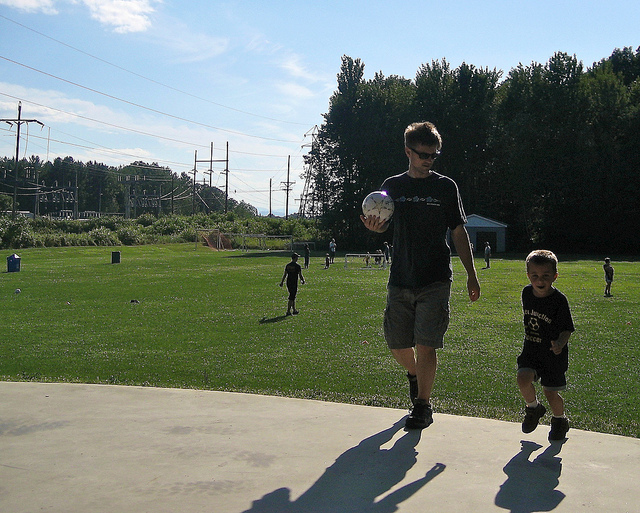
người đàn ông đang ôm quả bóng và bước đi bên cạnh một đứa trẻ